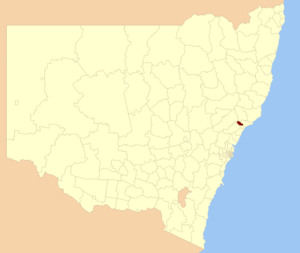
La Ville de Maitland est une zone d'administration locale située dans l'est de la Nouvelle-Galles du Sud en Australie à 180 km au nord de Sydney et à l'ouest de Newcastle.